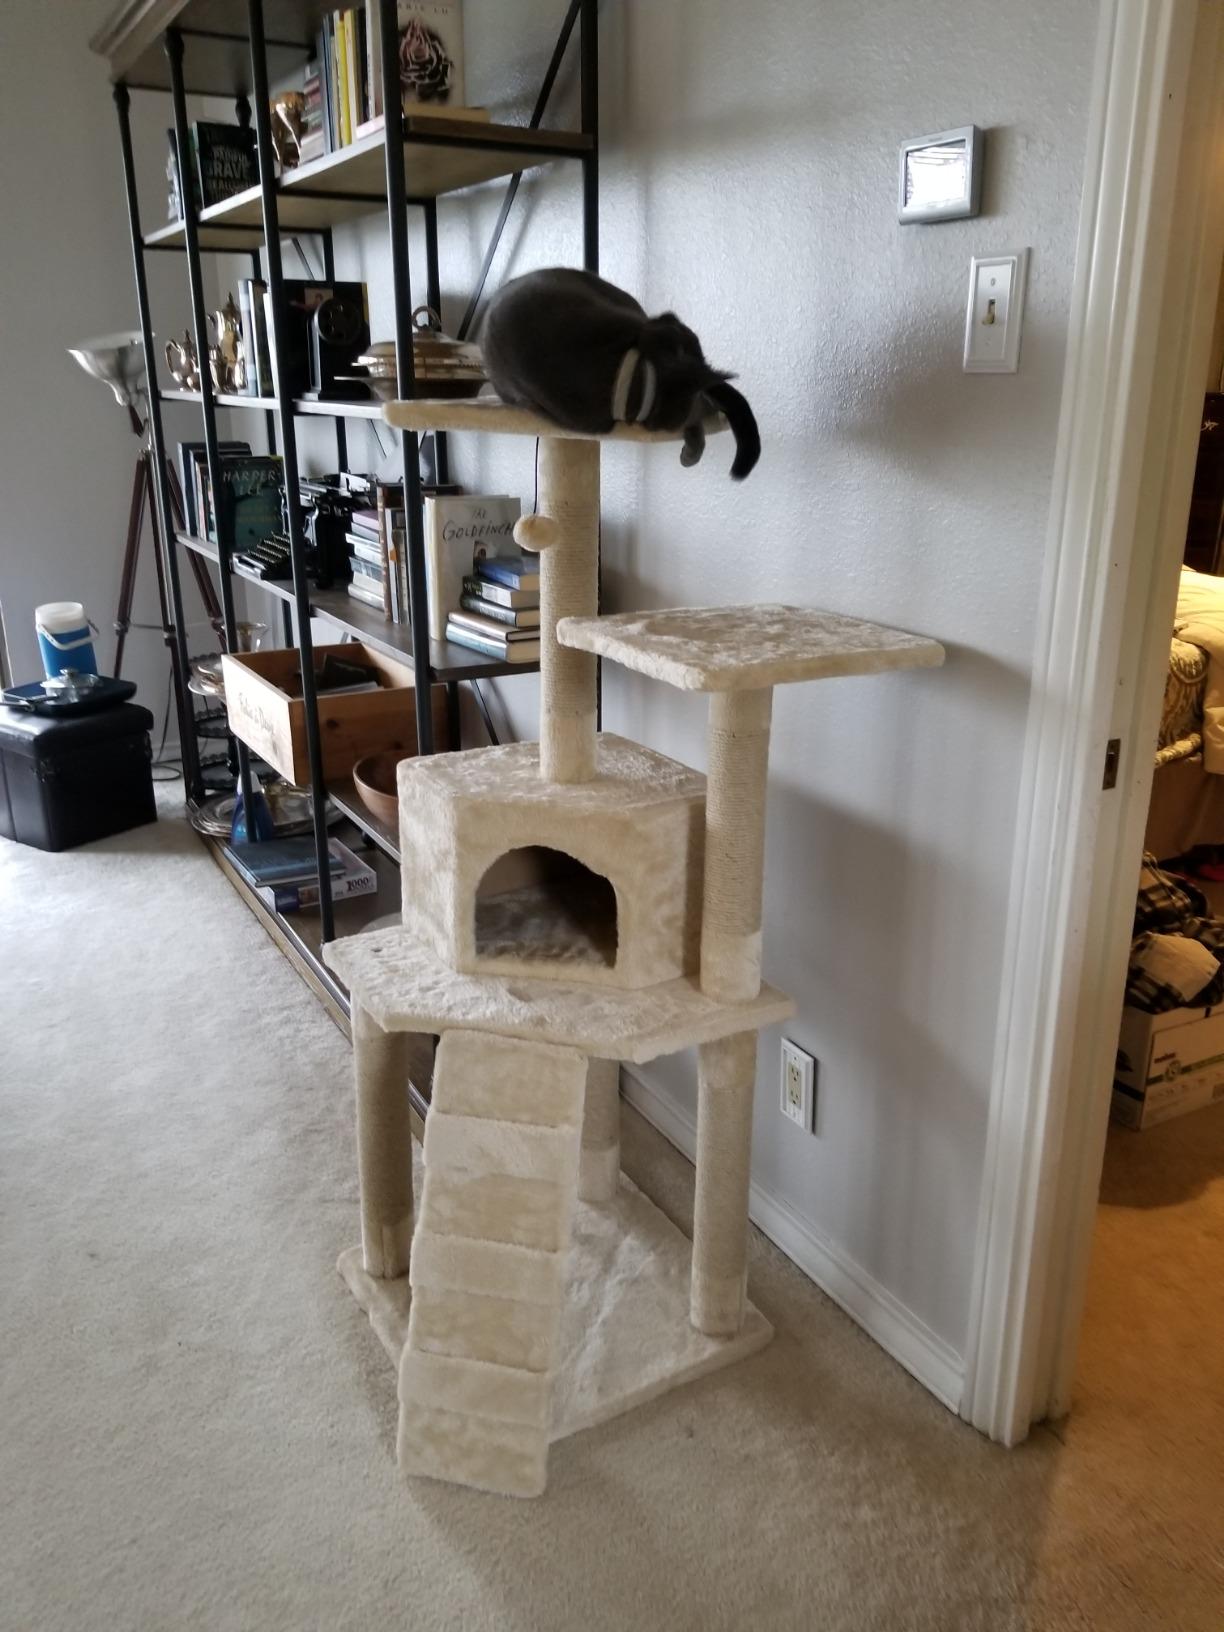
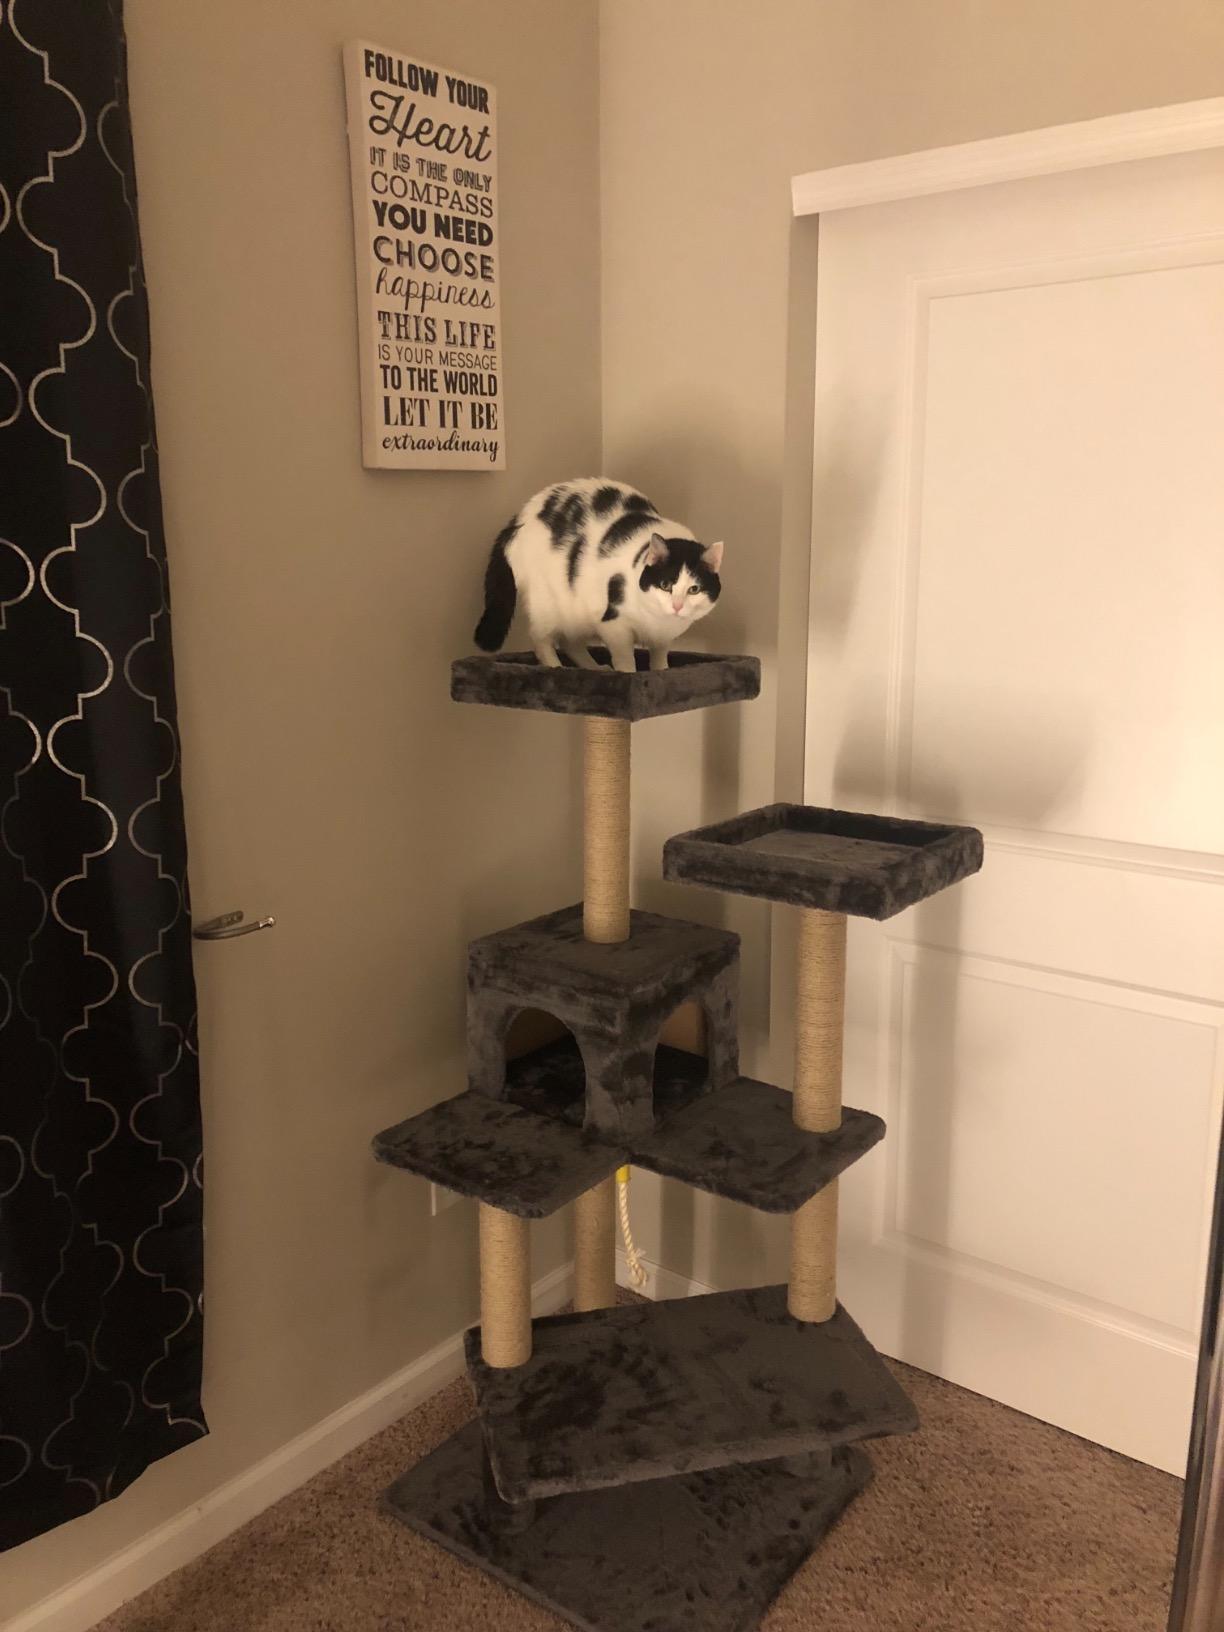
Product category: items_cat tree
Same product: no